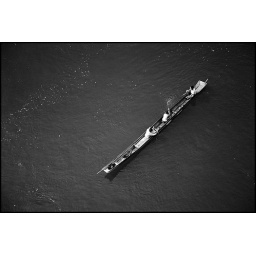
A carved-out wooden longboat is piloted through the running waters of the Nam Ou River in Northern Laos.